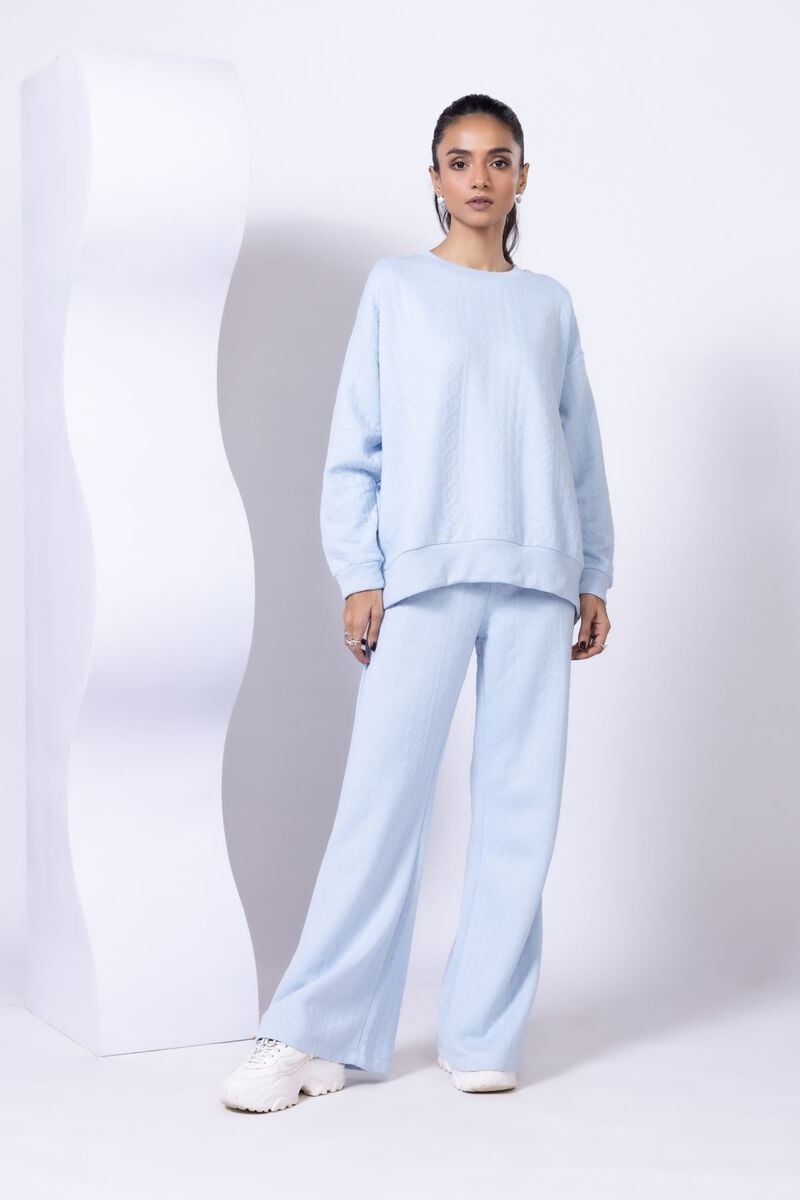
blue sky wide leg pants